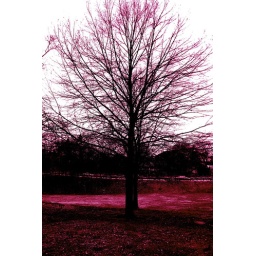
Atlanta tree in need of a hat